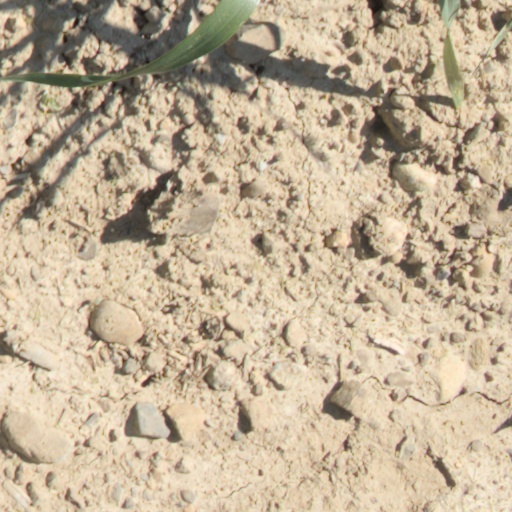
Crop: wheat